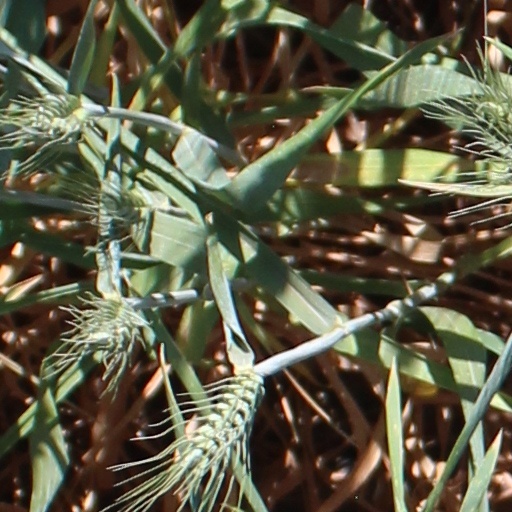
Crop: wheat